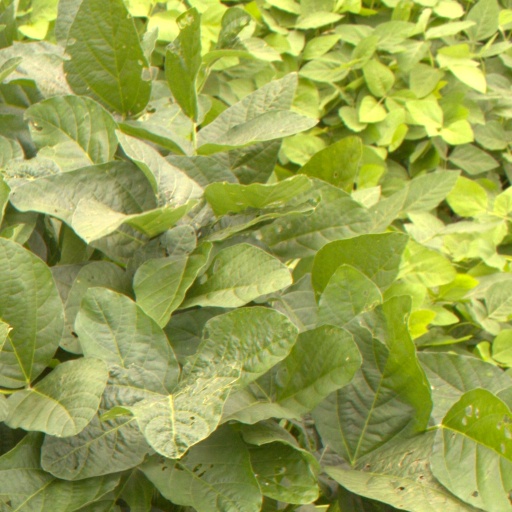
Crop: soybean